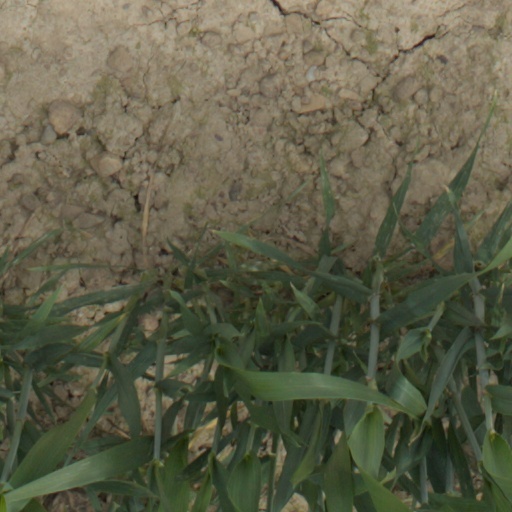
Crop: wheat